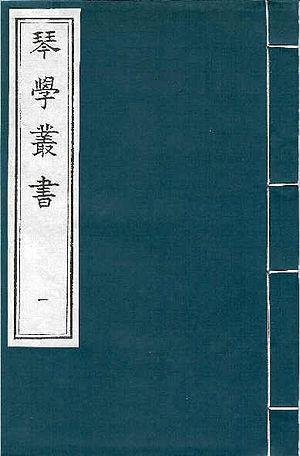
Cet article présente les faits saillants de l'histoire des reliures traditionnelles orientales, ainsi que les techniques et l'art de leur fabrication.